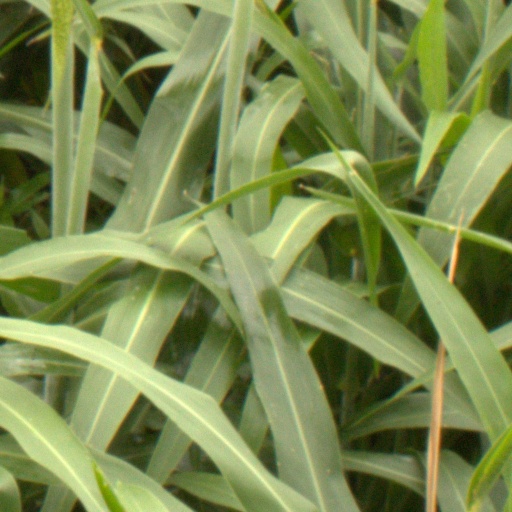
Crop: sorghum